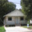
Label: house